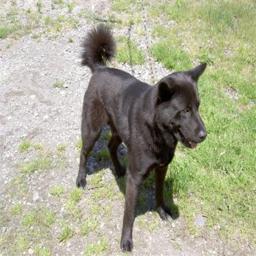
Animal: dogs